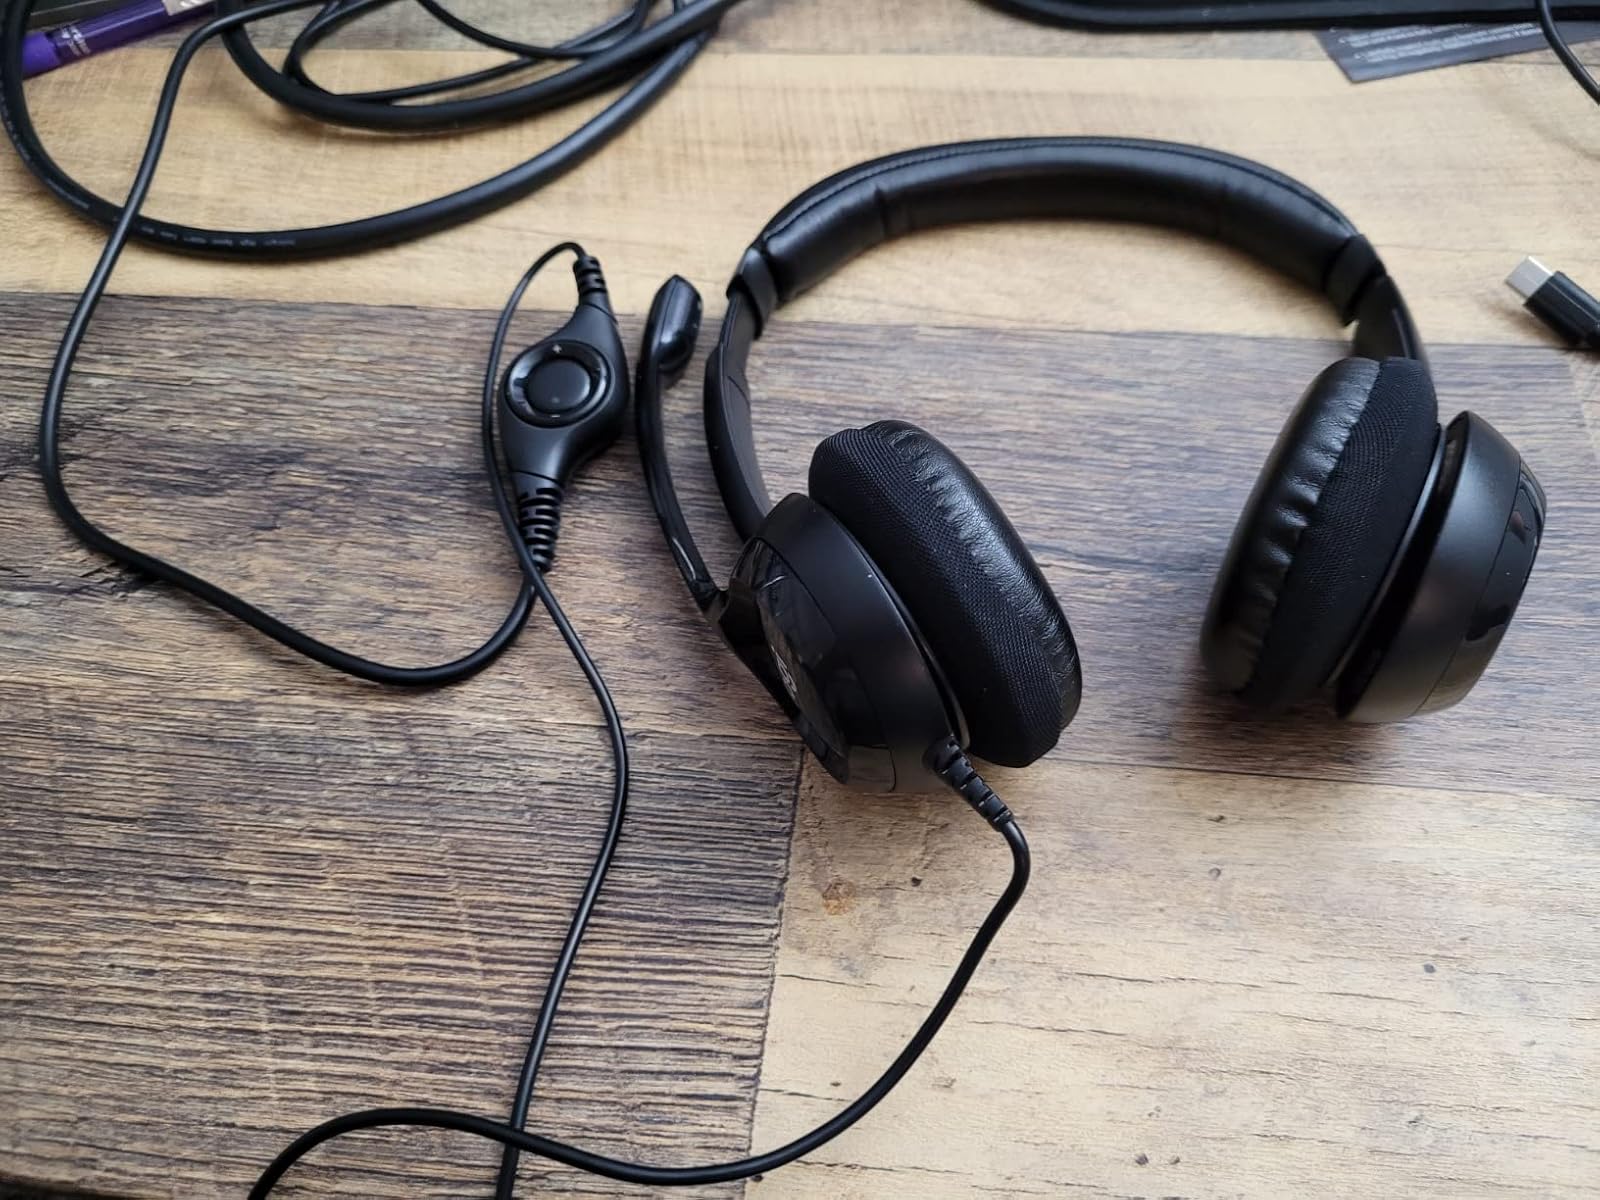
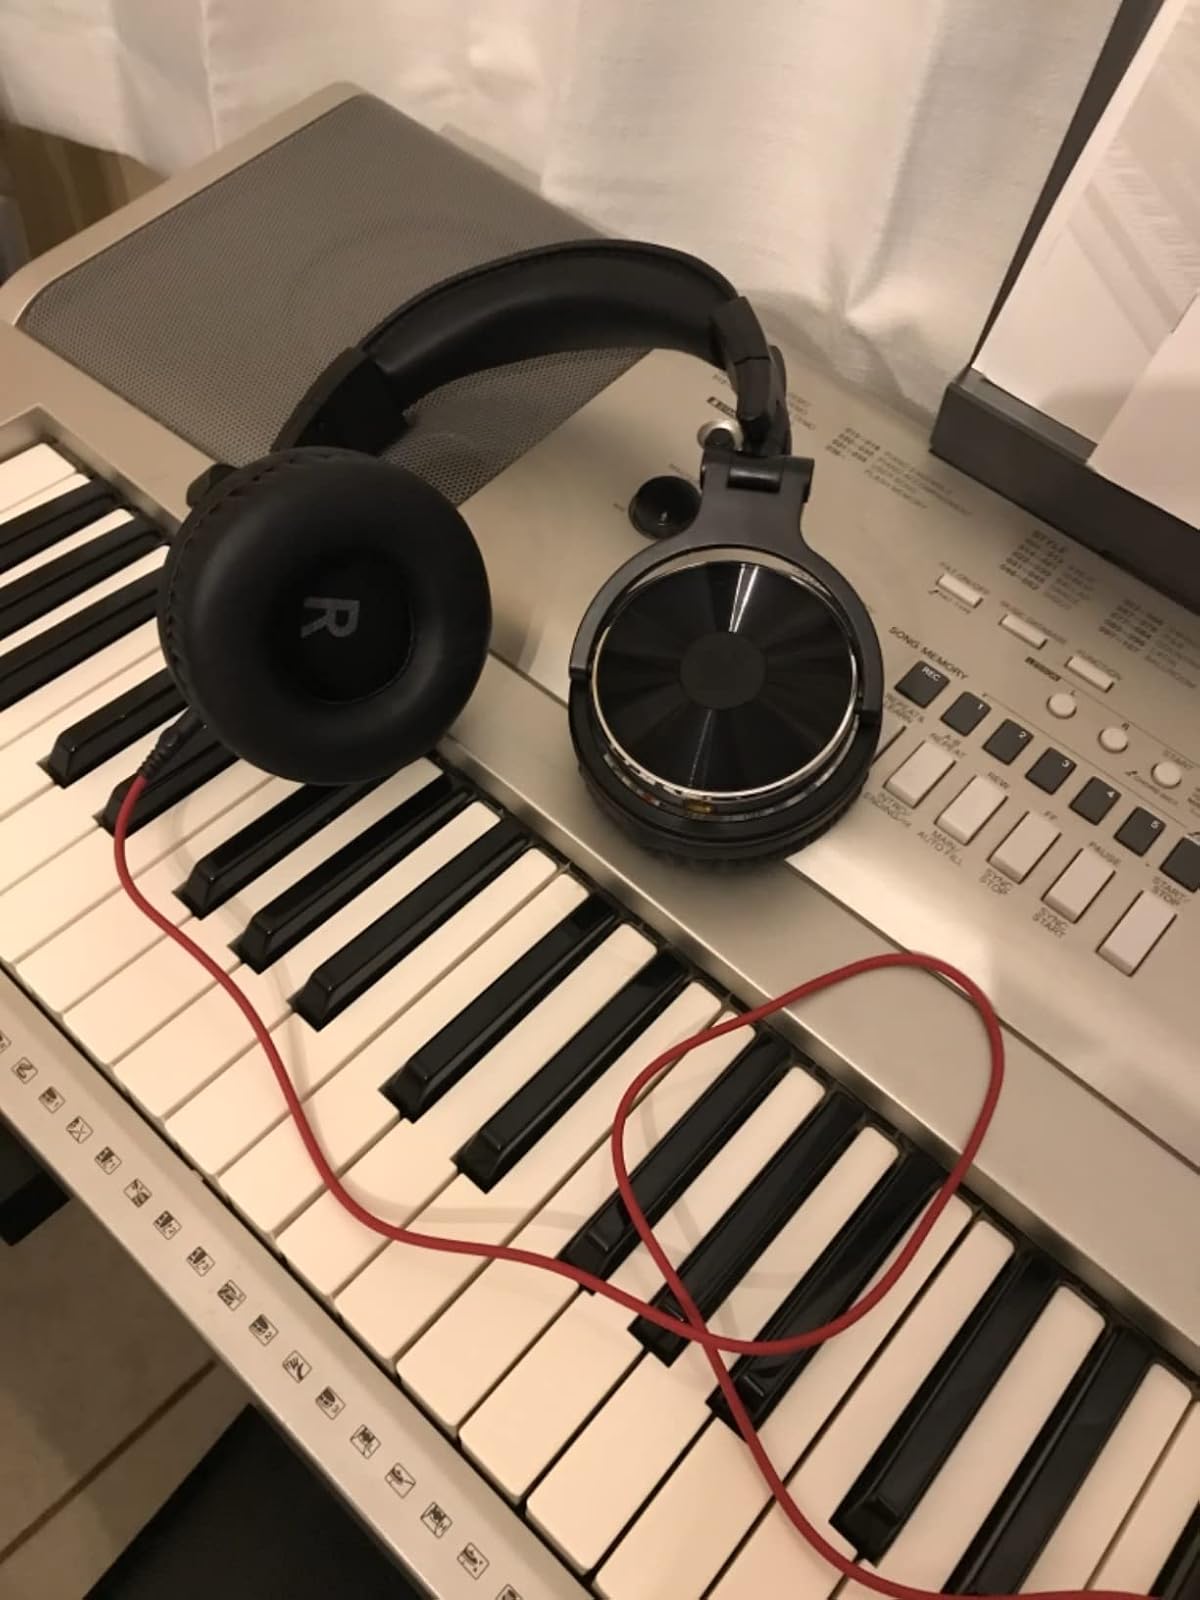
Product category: headphones
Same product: no